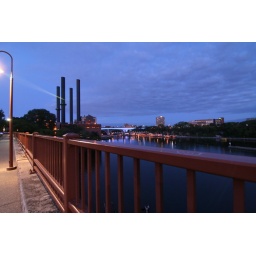
35W bridge in blue